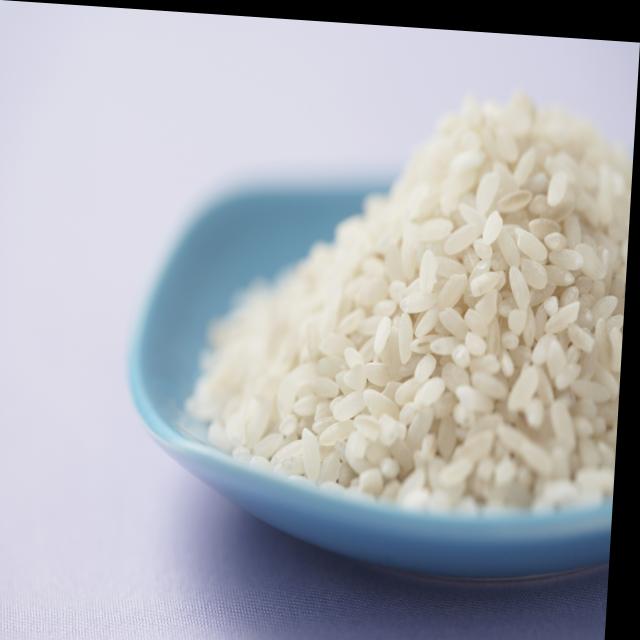
Dish: white_rice